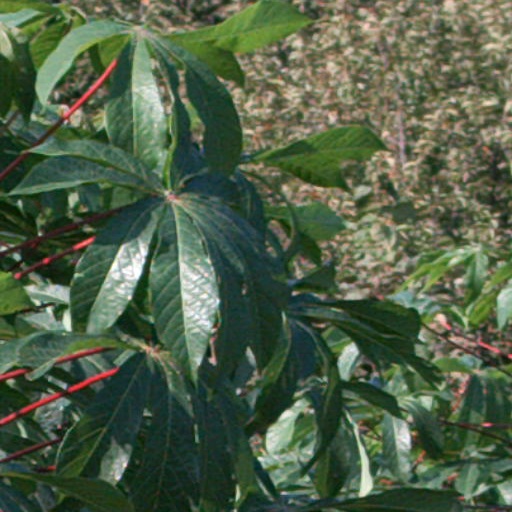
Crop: cassava